Temple of the Delians

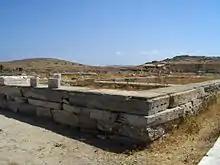
Remains of the Temple of the Delians

Construction was funded by the Delian League and began in 476 BC. Construction was interrupted in 454 BC when the Delian Treasury was transferred to Athens. Work resumed during Delos's period of independence after 314 BC. The finishing touches and decorative embellishments were never completed.